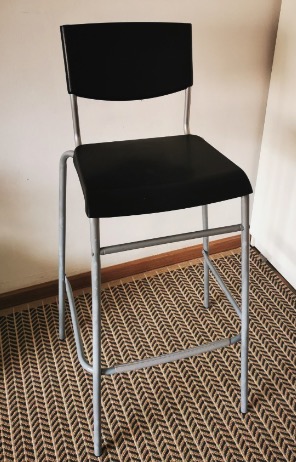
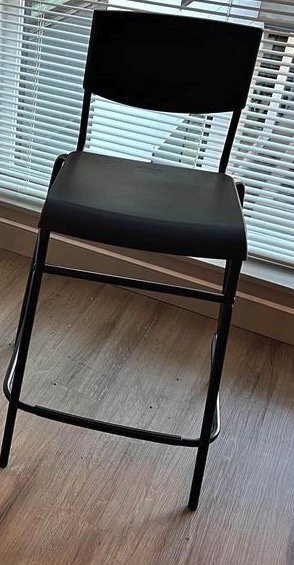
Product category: stool
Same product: no